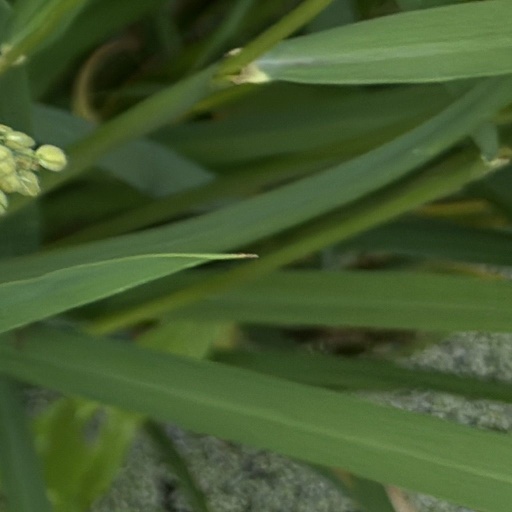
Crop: rice